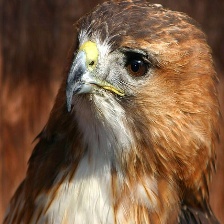
Species: RED TAILED HAWK
Scientific name: BUTEO JAMAICENSIS